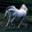
Label: horse